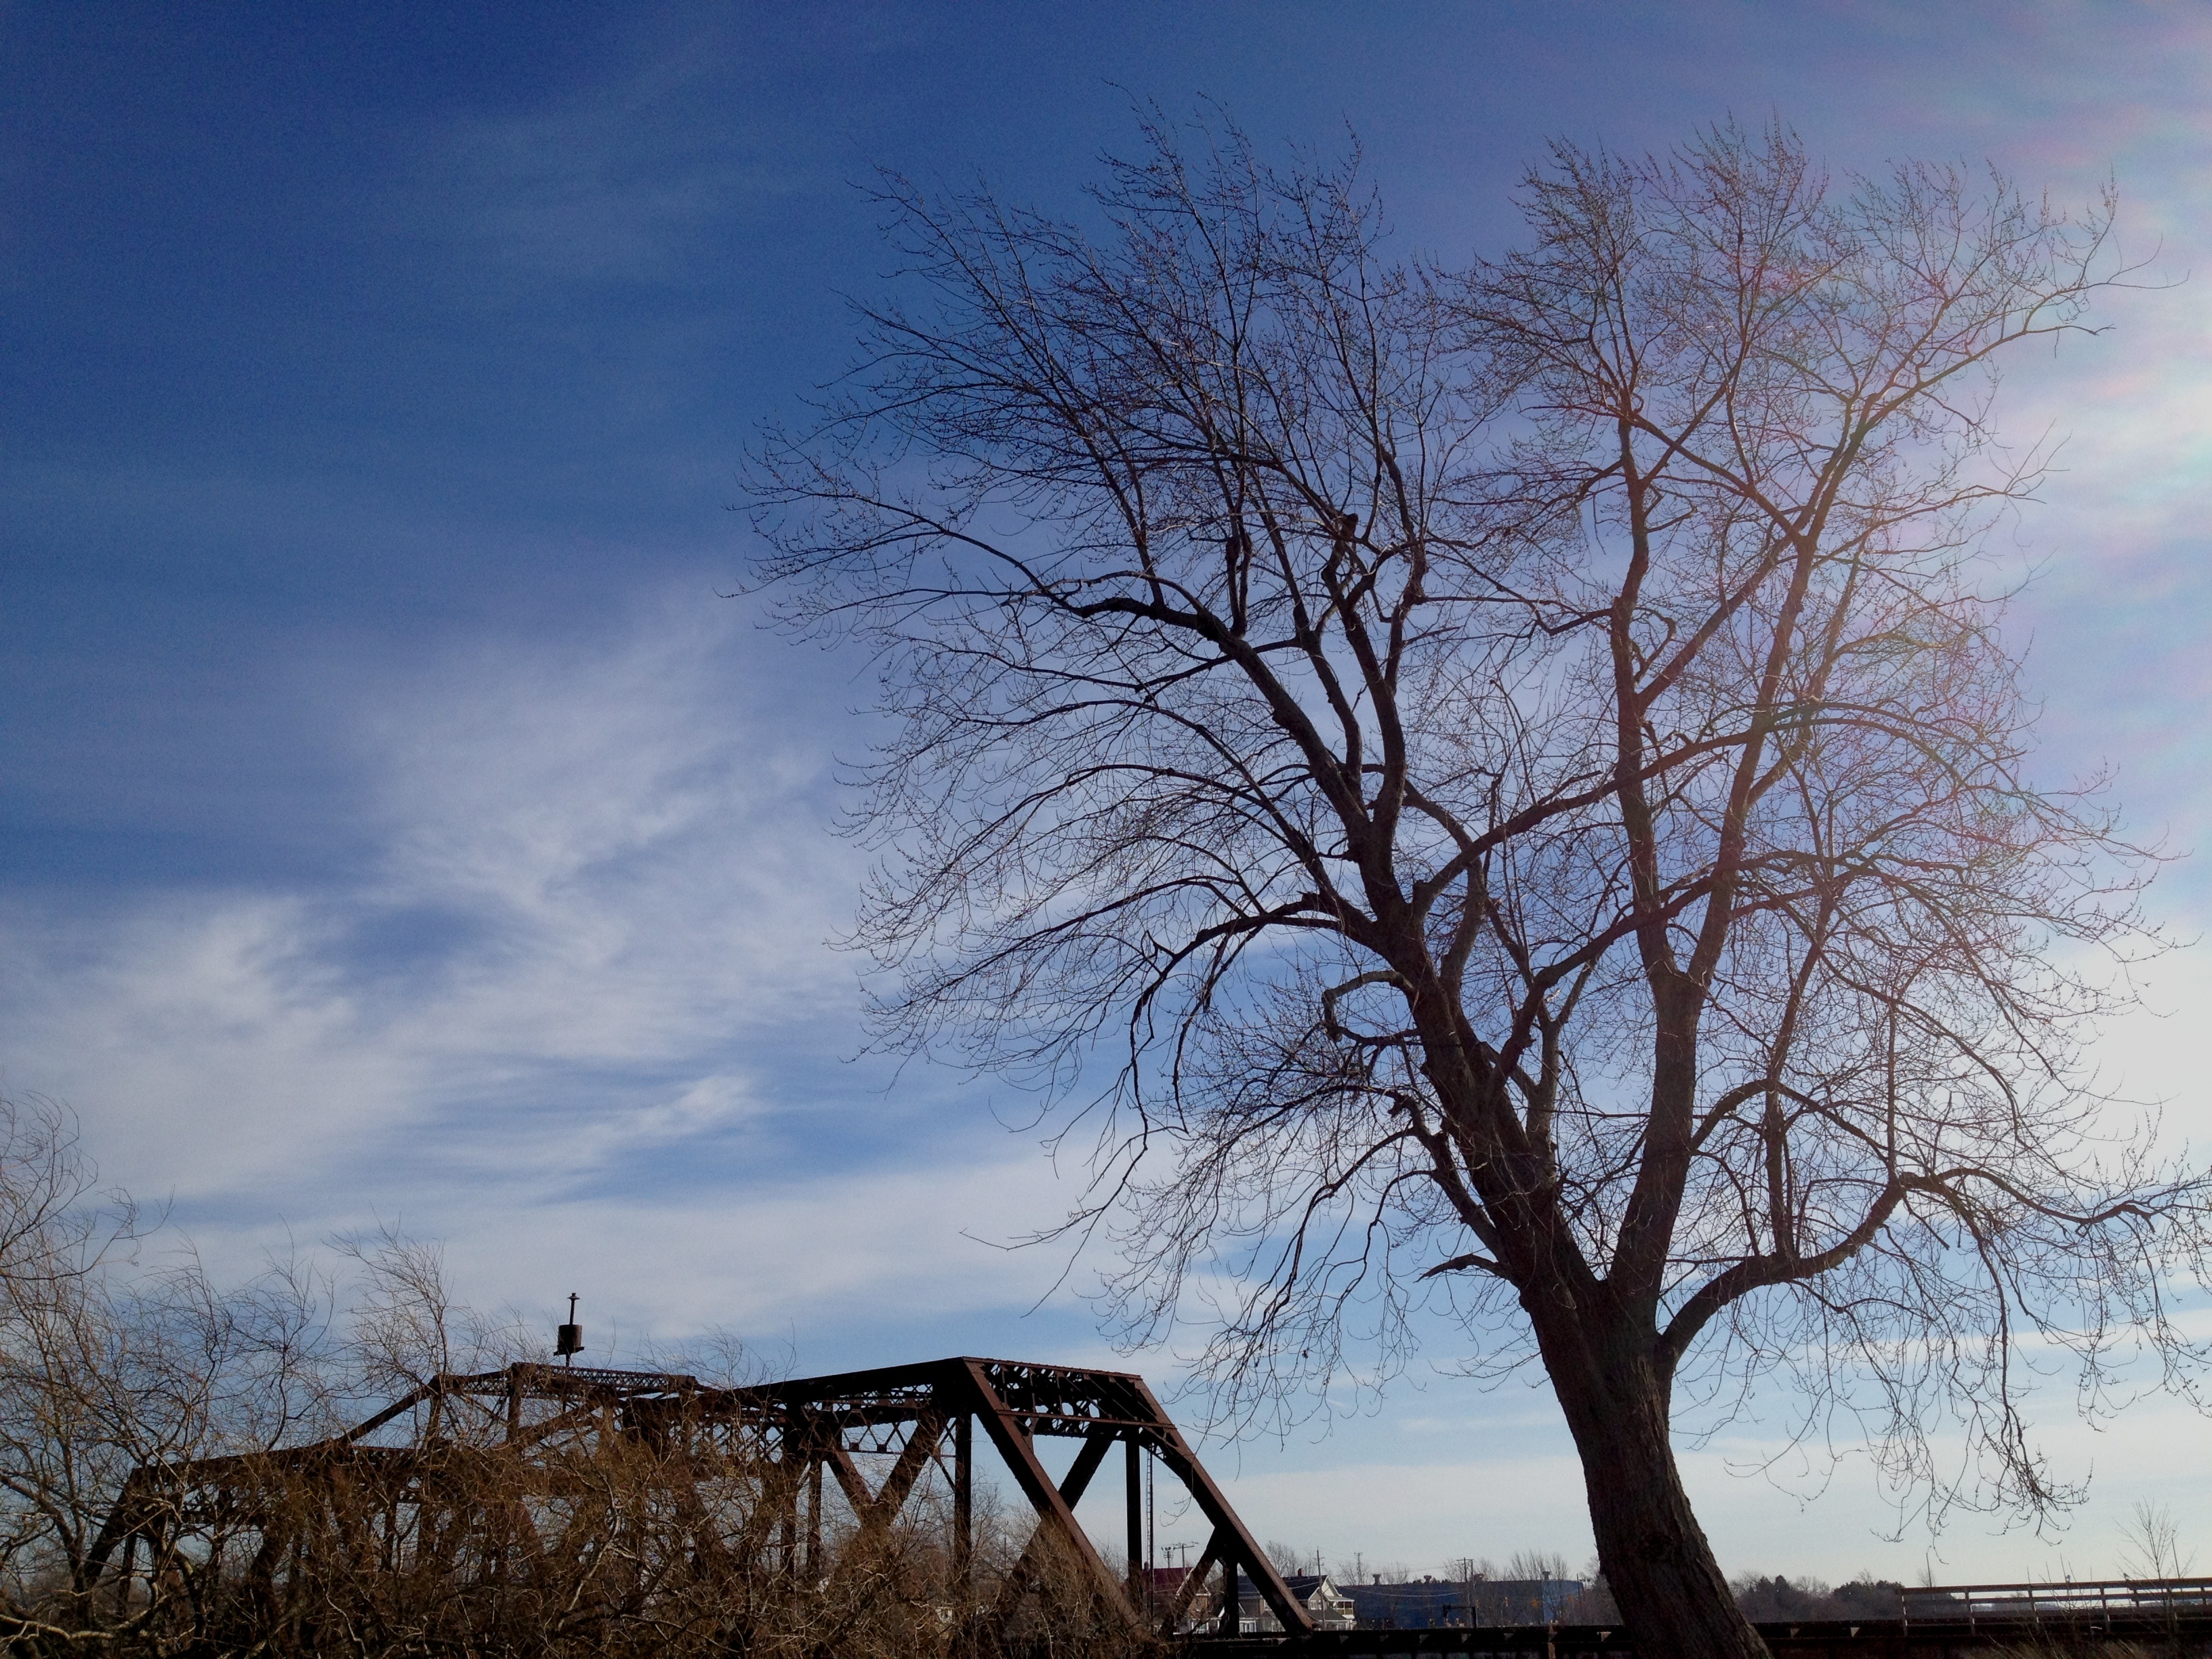
landscape, tree, nature, grass, branch, winter, cloud, plant, sky, sunrise, sunset, sunlight, morning, dawn, dusk, evening, season, savanna, rural area, atmospheric phenomenon, woody plant